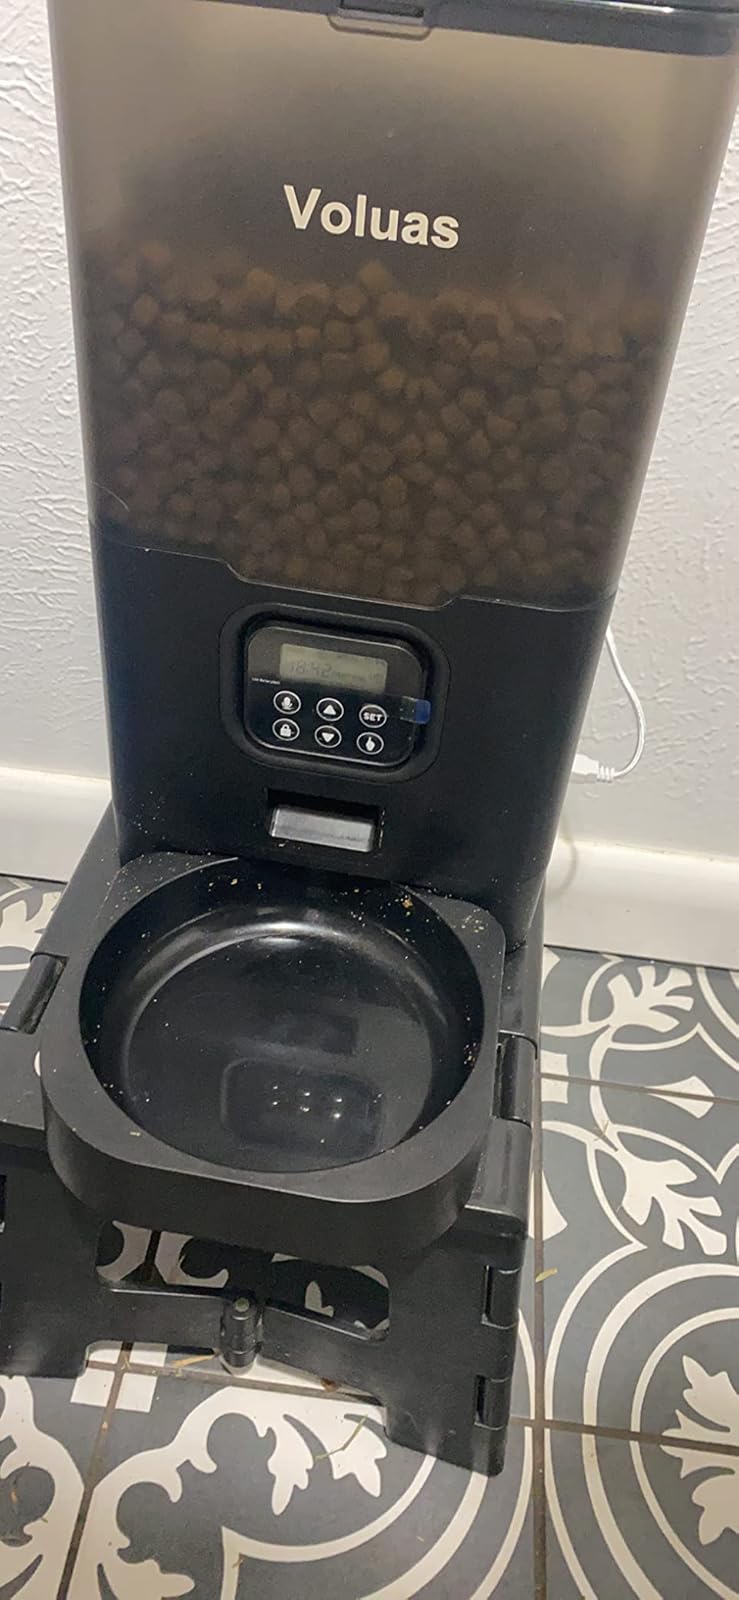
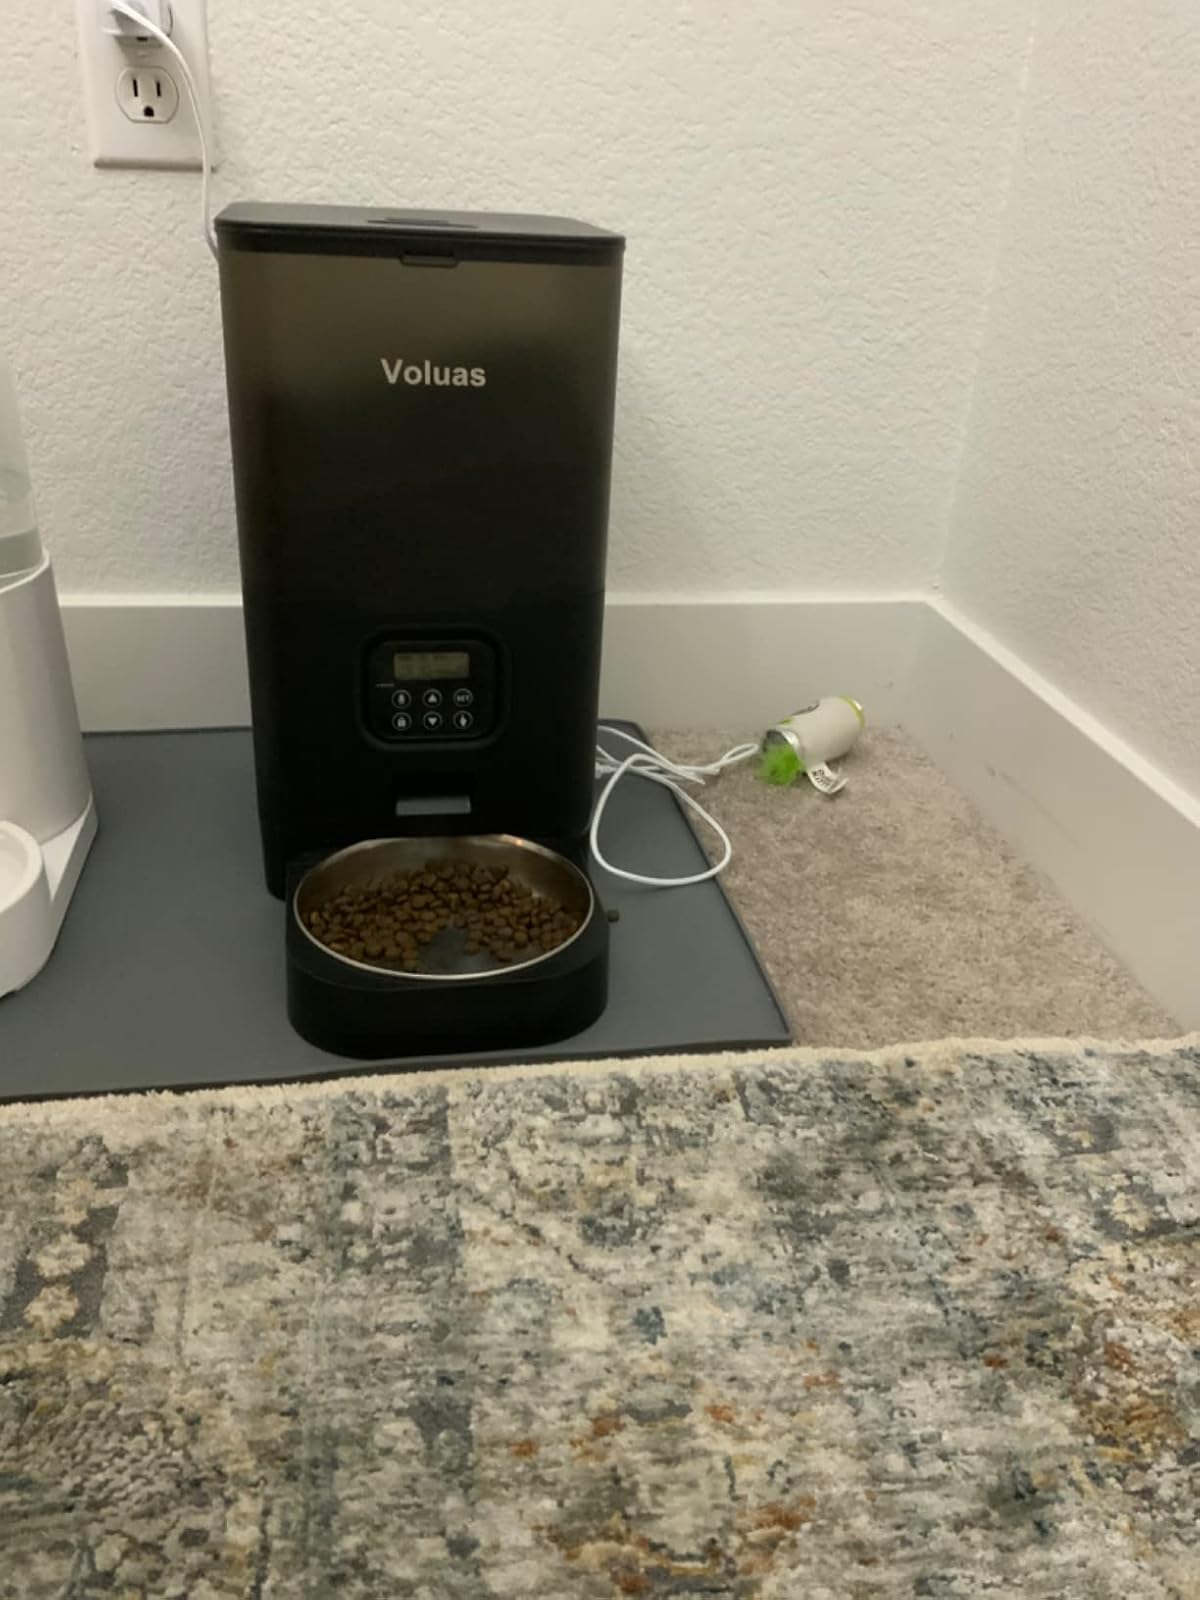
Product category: items_feeder
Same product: yes